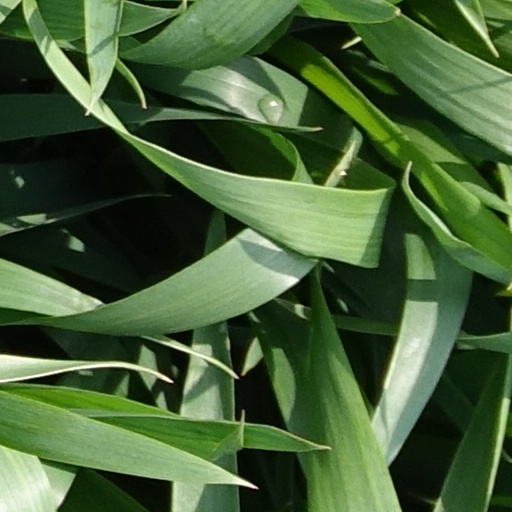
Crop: wheat